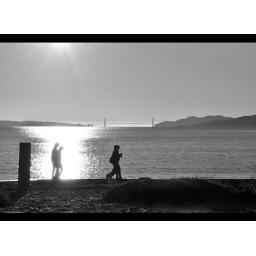
Passing through the East Bay landfill...Golden Gate bridge in the back ground :) ~